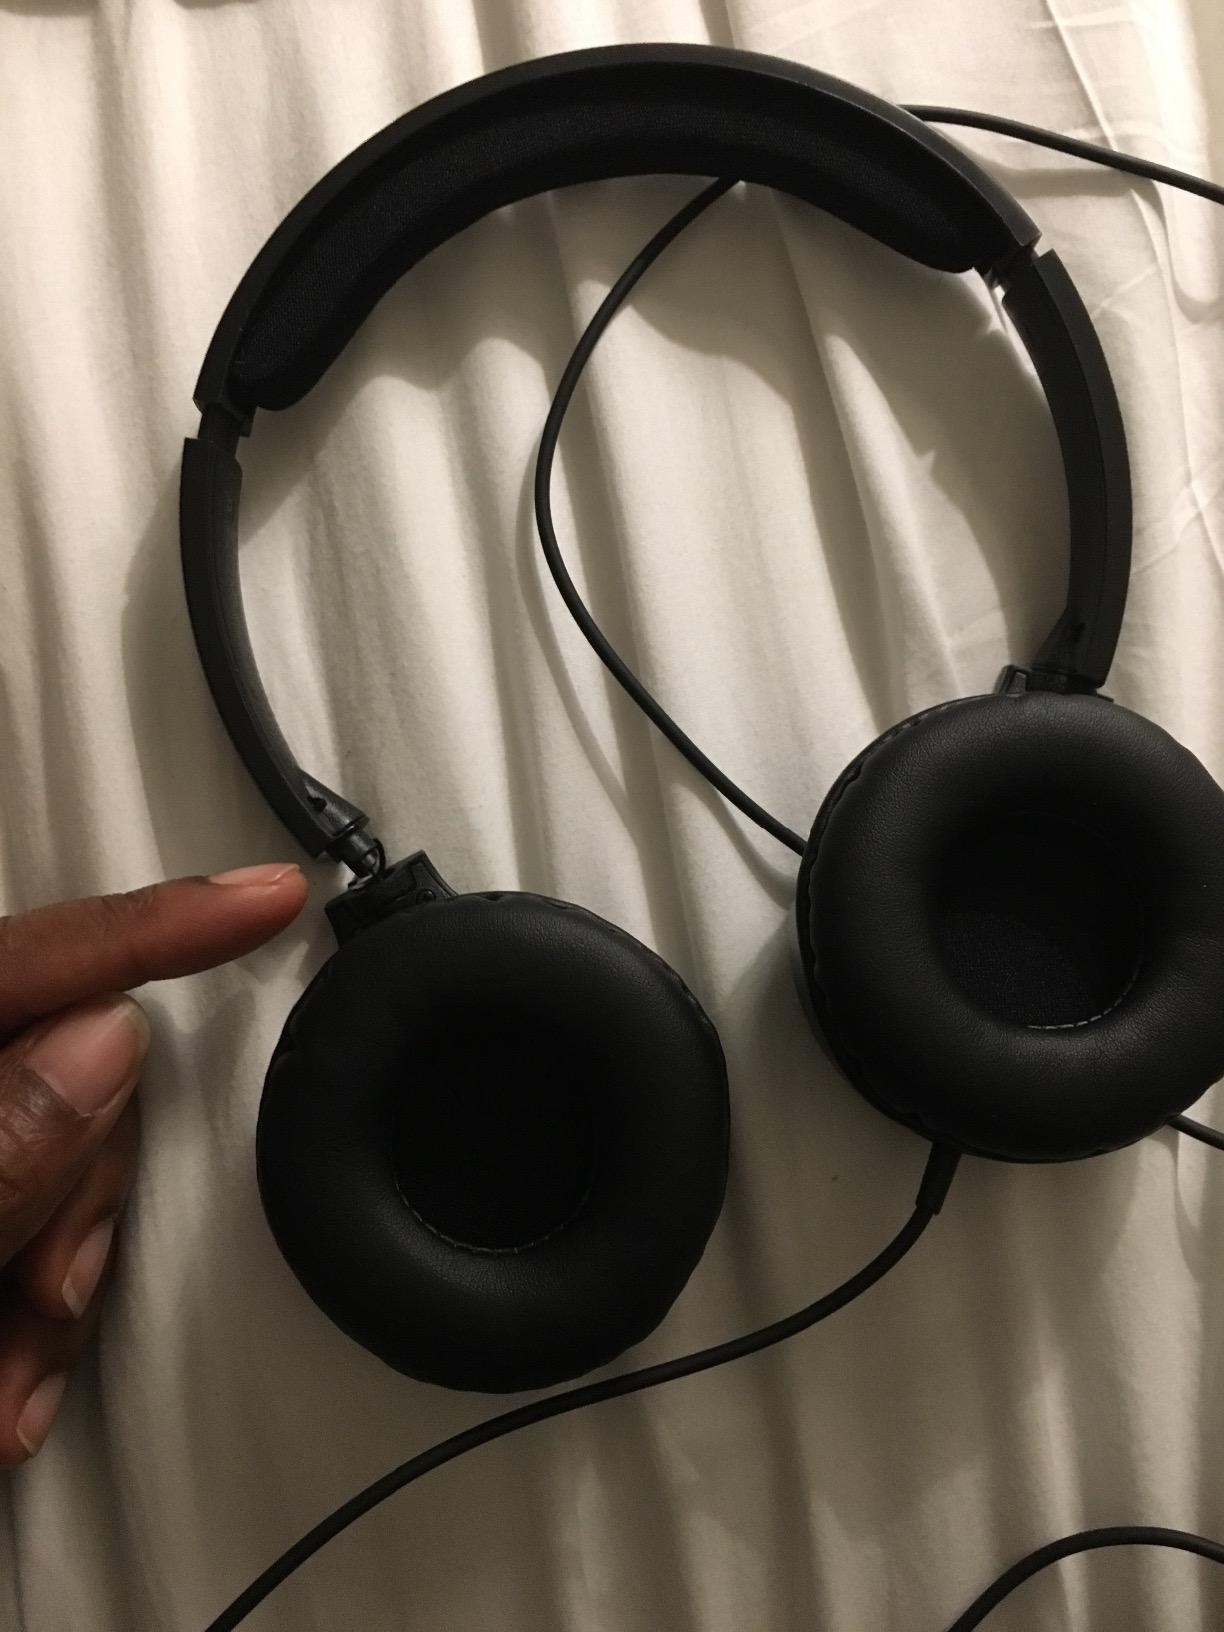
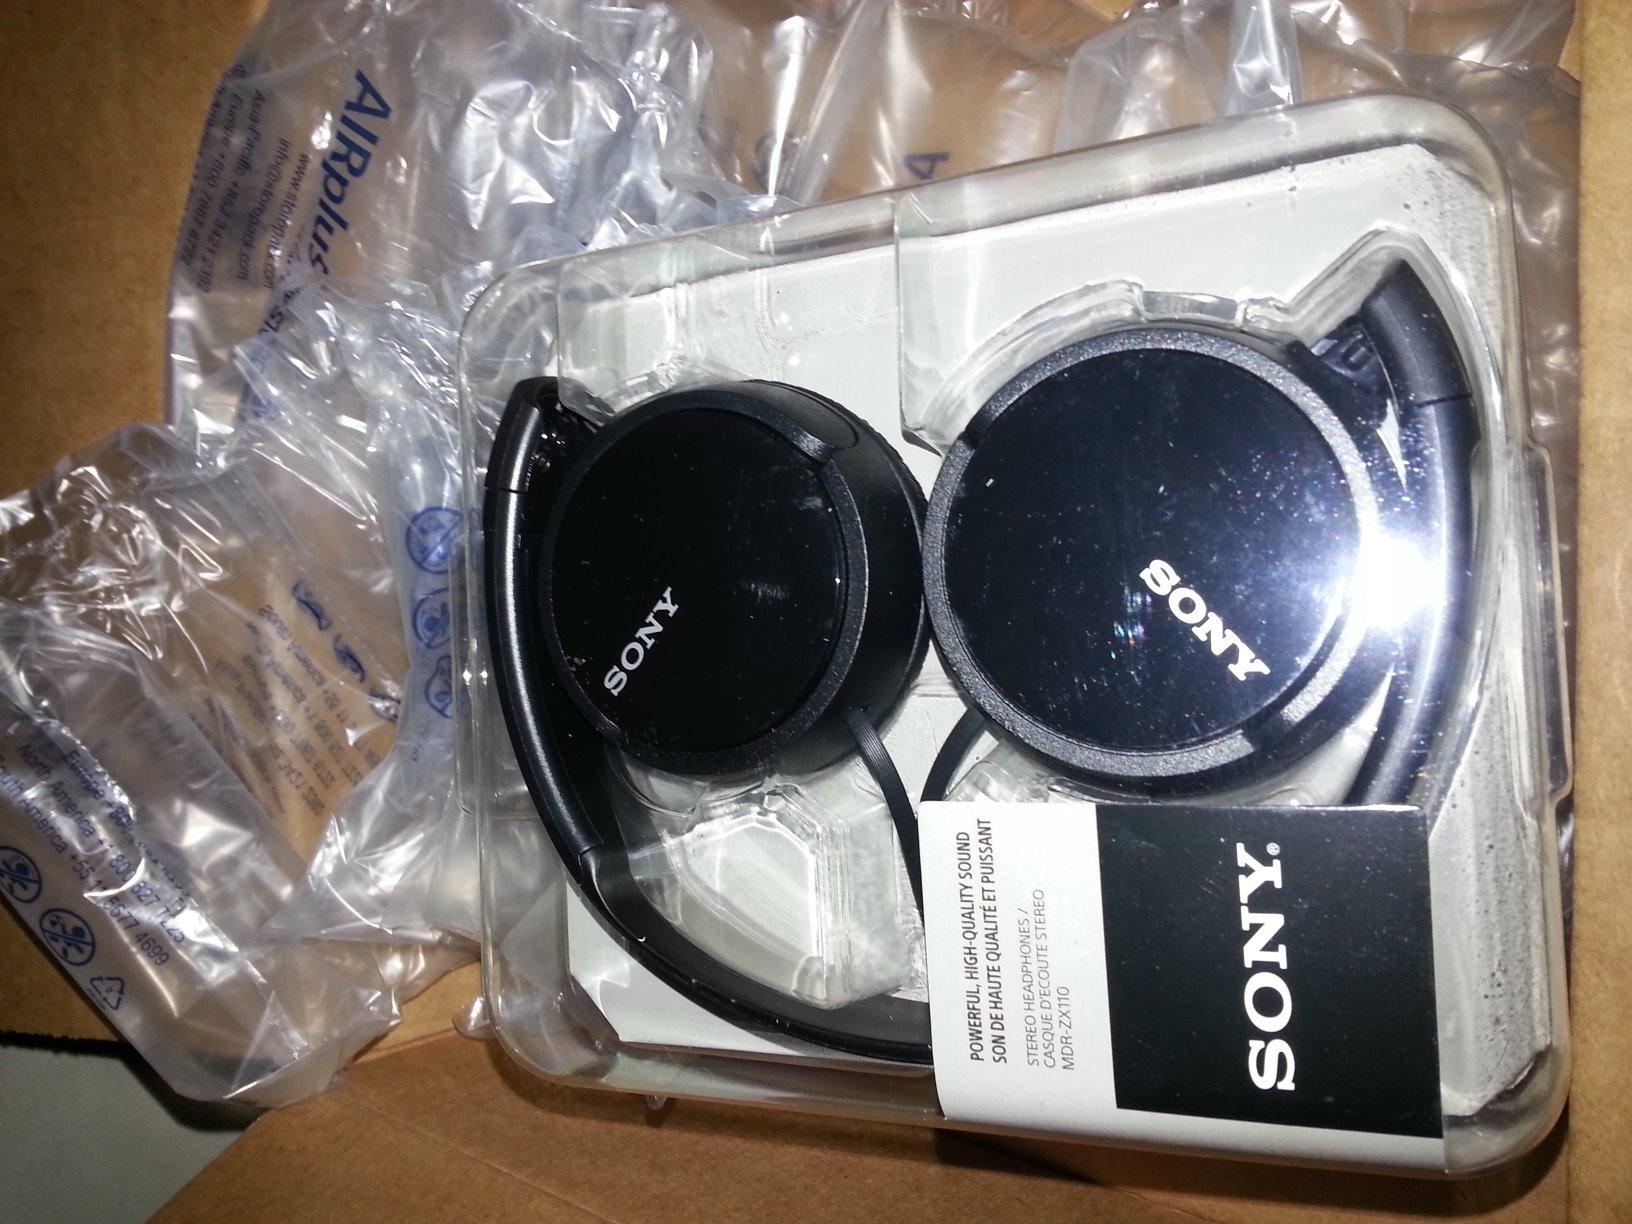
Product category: headphones
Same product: no